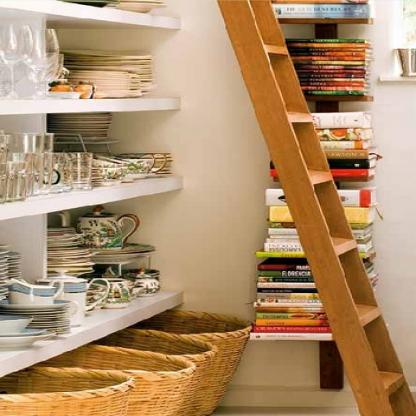
Scene: Indoor